Visa requirements for Ethiopian citizens

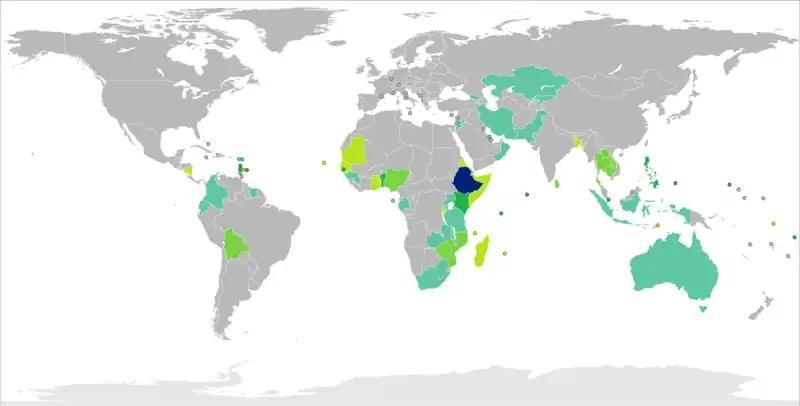
Visa requirements for Ethiopian citizens

Visa requirements for Ethiopian citizens are administrative entry restrictions by the authorities of other states placed on citizens of Ethiopia. As of April 2025, Ethiopian citizens had visa-free or visa on arrival access to 46 countries and territories, ranking the Ethiopian passport 91st in terms of travel freedom (tied with passports from Congo (Dem. Rep.)and Myanmar) according to the Henley Passport Index.